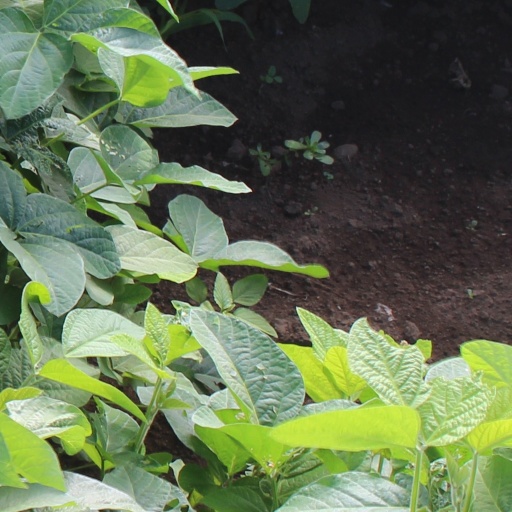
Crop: soybean